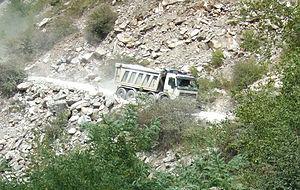
Camion des carrières dévalant les pentes des chantiers des carrières de marbre de Carrare
Le marbre de Carrare est un type de marbre, extrait des carrières des Alpes apuanes sur le territoire de Carrare, universellement connu comme un des marbres les plus prisés pour sa blancheur sans trop de veinage.